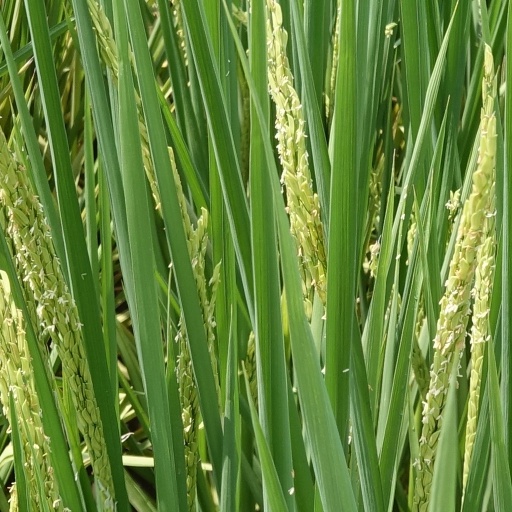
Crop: rice